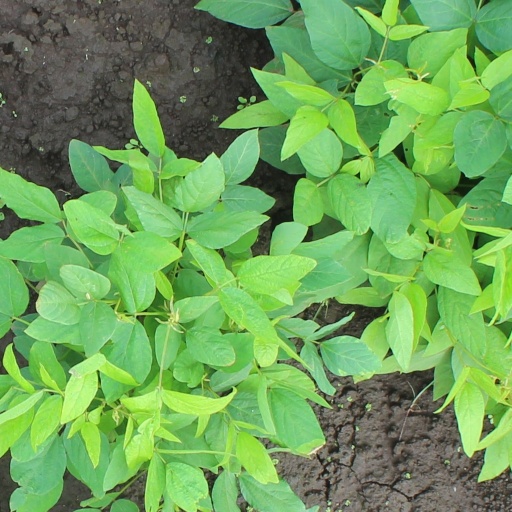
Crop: soybean